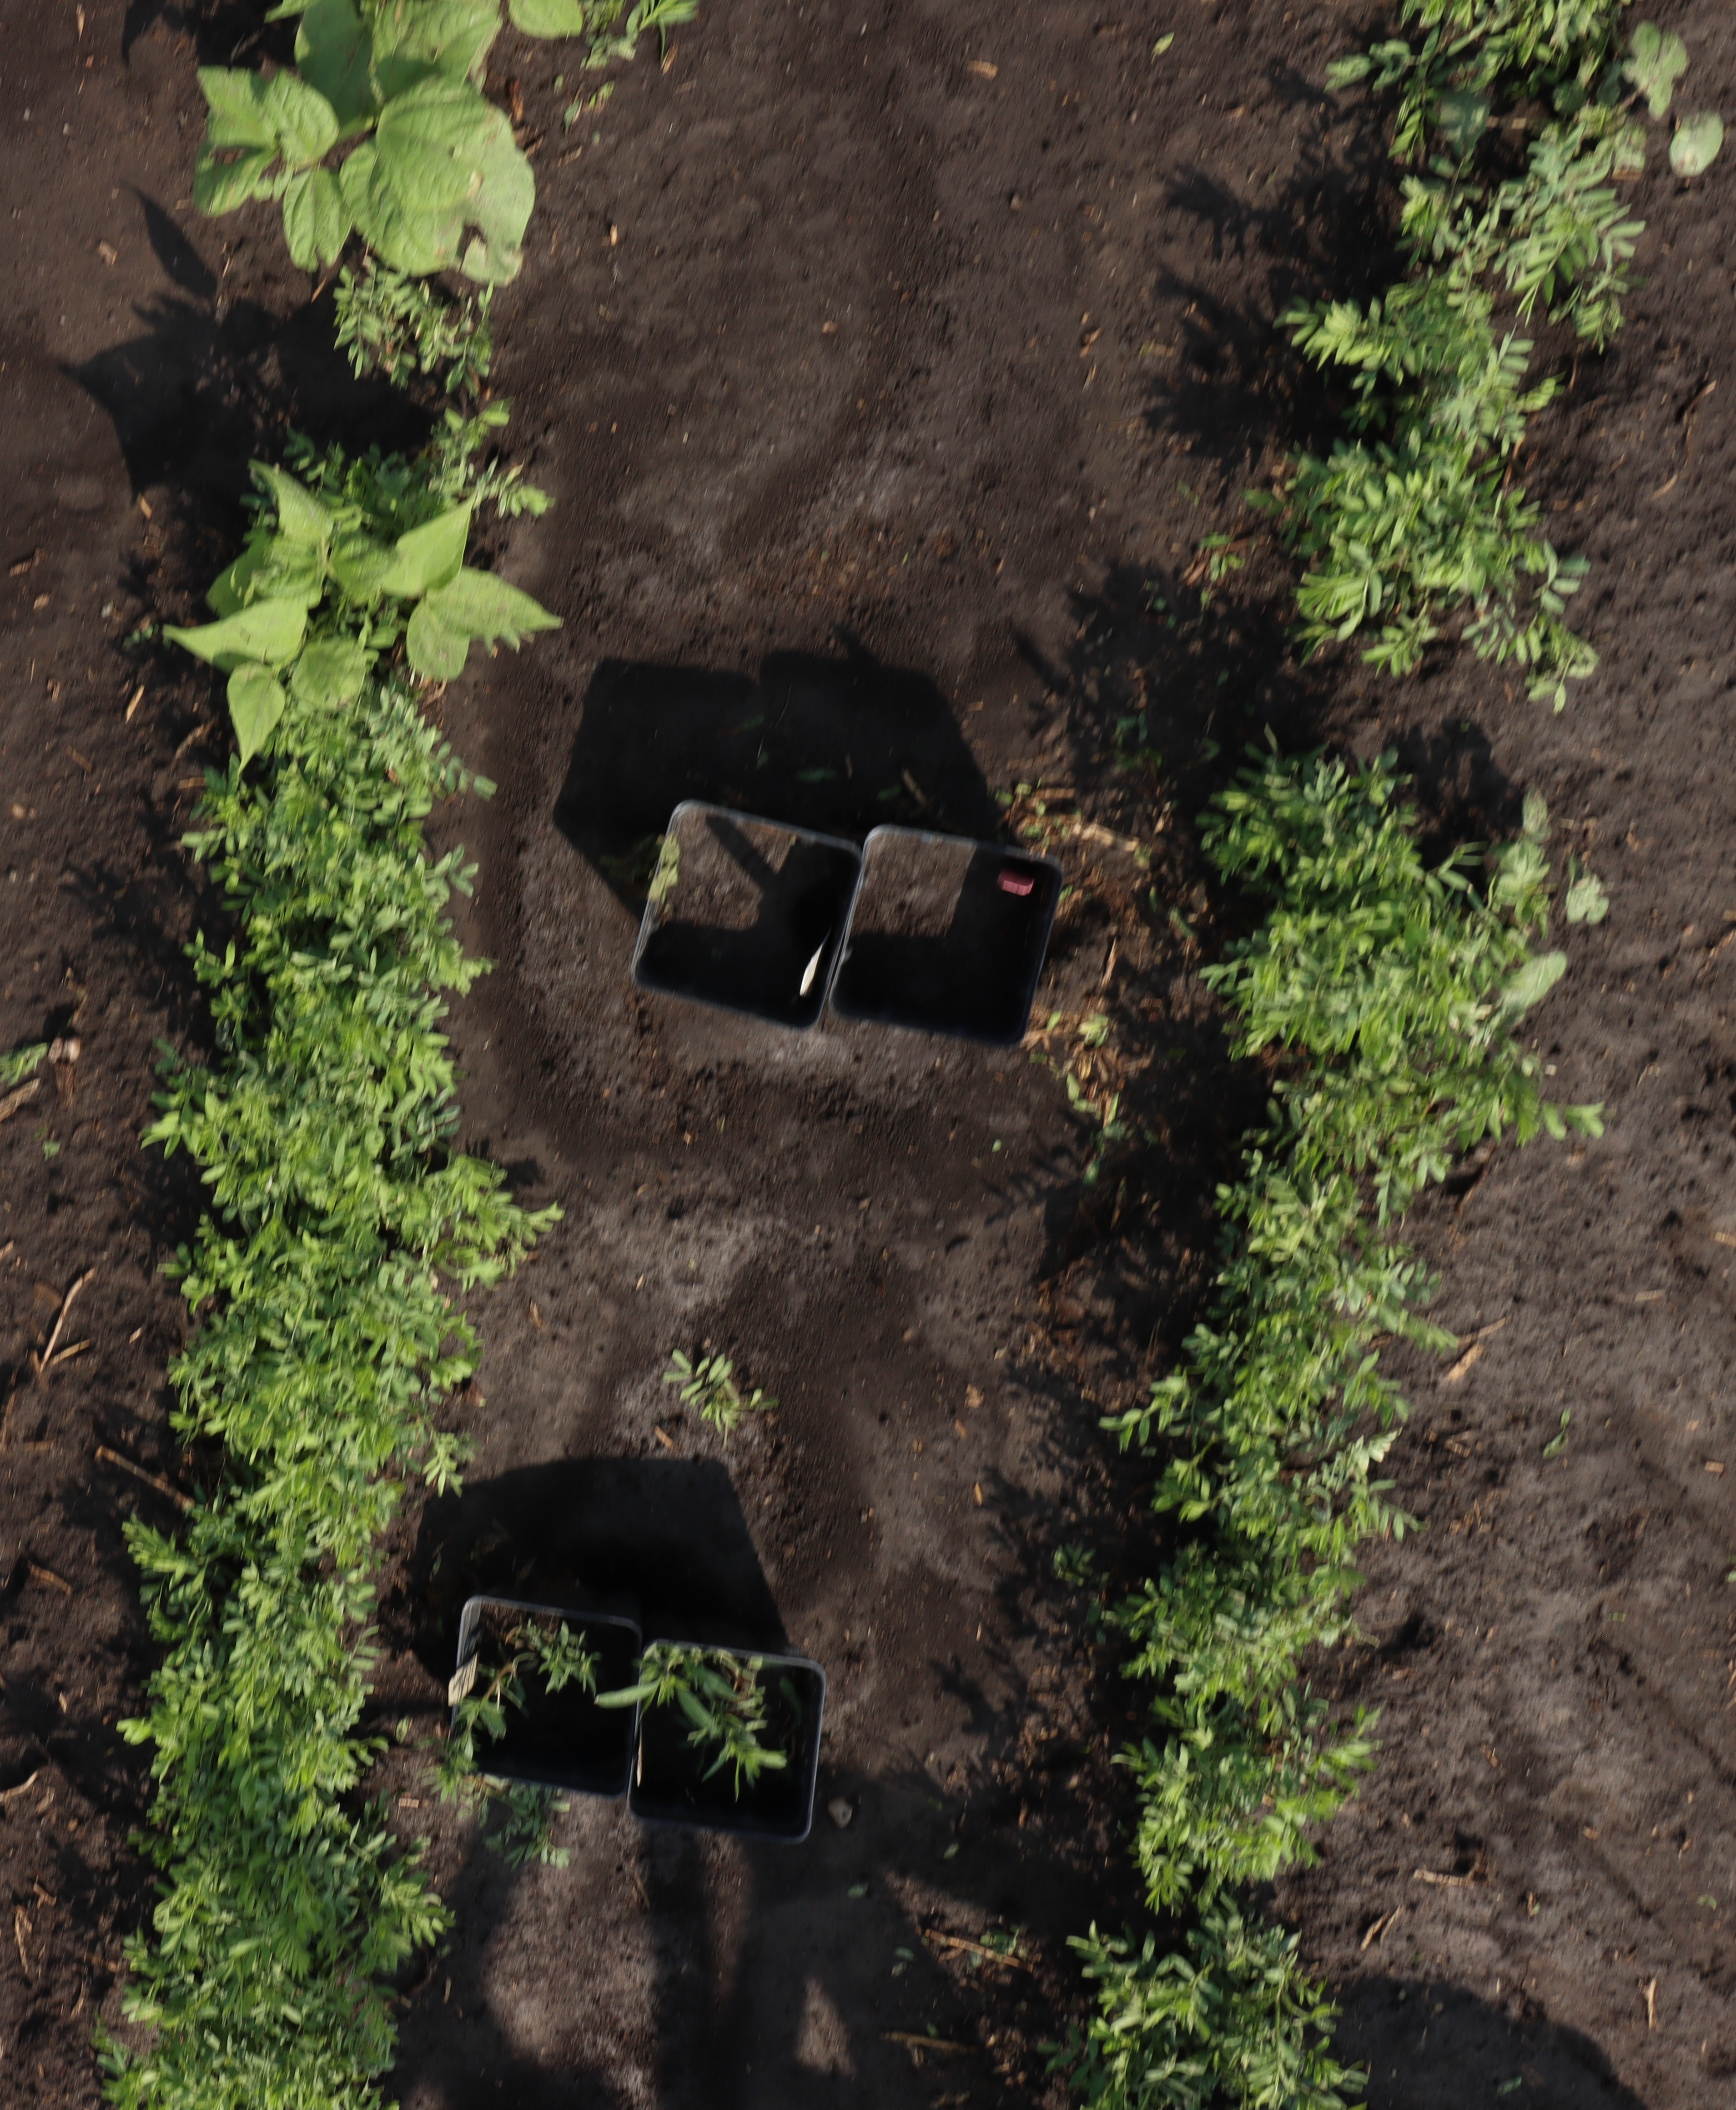
Crop: Lentil
Objects: Blackbean, Blackbean, Lentil, Lentil, Lentil, Lentil, Lentil, Lentil, Lentil, Lentil, Lentil, Lentil, Kochia, Kochia, Lentil, Lentil